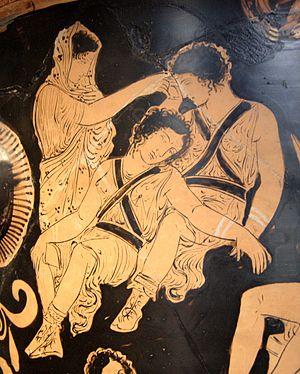
Clytemnestre essayant de réveiller les Érinyes endormies
Le nu est un motif constant dans la Grèce antique pour les sculpteurs et les peintres. Les céramiques peintes présentent des multitudes de corps nus. Ce motif occupe donc une part importante des représentations figuratives qui nous sont parvenues de cette époque, essentiellement dans les peintures sur céramique et les sculptures. Son étude relève de l’histoire anthropologique, esthétique, sociale et religieuse du monde grec antique.
La peinture de la Grèce antique couvre toute la période de la Grèce antique, depuis l'âge du bronze, puis les époques archaïque, classique et hellénistique. Sur cette longue durée, du Xᵉ au Iᵉʳ siècle avant l'ère commune, elle s'est métamorphosée sous toutes les formes qu'elle a prises, qu'il s'agisse de la peinture sur céramique — qui demeure la partie la mieux conservée de cette pratique artistique — sur panneaux ou murale et parfois sur stèles. La peinture grecque n'est donc pas confinée au support bi-dimensionnel, puisque l'essentiel se trouve sur des céramiques, avec, pour chacune, un volume particulier sur lequel la peinture s'inscrit et avec des petits reliefs qui, parfois, la complètent.
Dans la mythologie grecque, les Érinyes ou Érinnyes, ou parfois « déesses infernales » sont des divinités persécutrices. Selon Eschyle, elles sont transformées en σεμναὶ / semnaì, « vénérables », après l'acquittement d'Oreste, à l'occasion duquel Athéna aurait obtenu qu'elles devinssent des divinités protectrices d'Athènes comme gardiennes de la justice. Euripide les a identifiées aux Euménides. Elles correspondent aux Furies chez les Romains.
Dans la mythologie grecque, Clytemnestre est la fille de Tyndare et de Léda. Née d'un œuf commun, elle est sœur de Castor, et la demi-sœur d'Hélène et Pollux, qui sont pour leur part enfants de Zeus.